Frilford Heath Golf Club

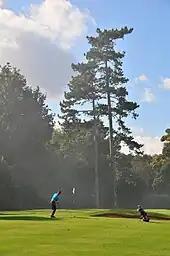
A PGA Pro plays to PowerPlay Golf's black flag at Frilford Heath Golf Club

The earliest of Frilford Heath's three courses, the Red Course was designed by the Open Champion J.H. Taylor in 1908.